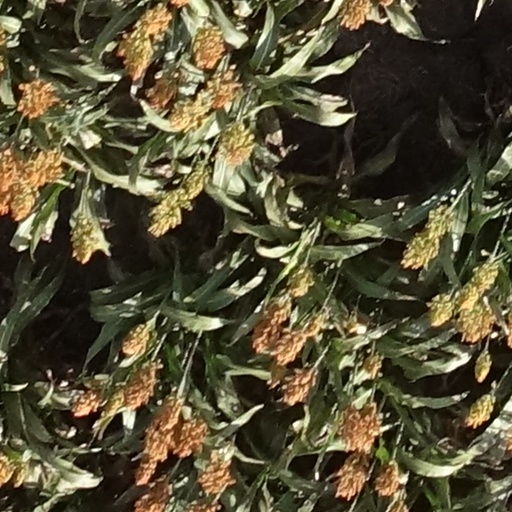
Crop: sorghum